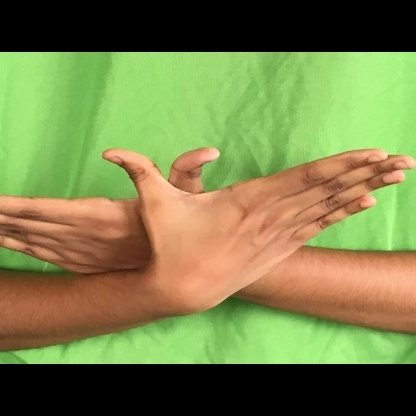
Mudra: Garuda